Ailanthus altissima

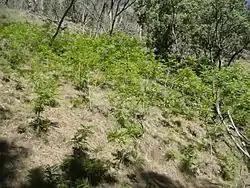
"Ailanthus altissima" growing in Australia.

The earliest introductions of "A. altissima" to countries outside of its native range were to the southern areas of Korea and to Japan. The tree may be native to these areas, but the tree is generally agreed to be a very early introduction. Within China, it has also been naturalized beyond its native range in areas such as Qinghai, Ningxia, and Xinjiang.